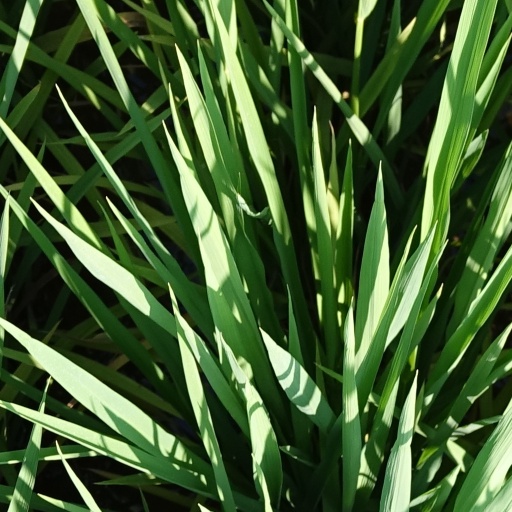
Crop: rice